Yo-kai Watch (manga)

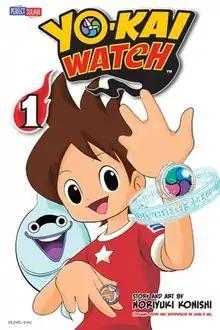
North American English cover art of the series' first volume, showing Whisper (left) and Nate Adams (right)

is a manga series written and illustrated by , based on Level-5's franchise with the same name. The series primarily follows Nate Adams (Keita Amano in the Japanese and Singapore English versions), who gets the titular Yo-kai Watch, which allows him to see Yo-kai, who are otherwise invisible to the human eye. The series was serialized by Shogakukan in their "CoroCoro Comic" magazine in Japan from December 2012 to April 2023. Viz Media publishes the series in North America under their Perfect Square imprint, whereas Shogakukan Asia publishes the series in Singapore and Kazé publishes it in Spain and France.